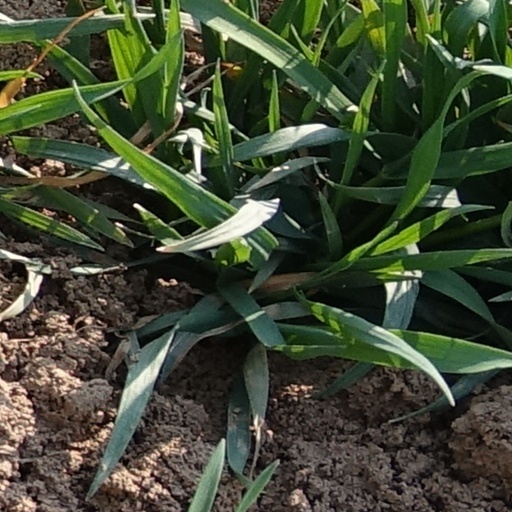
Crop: wheat